Buses in Sydney

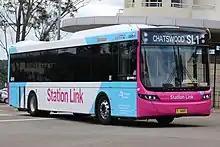
A Station Link bus

Many other routes operate throughout Sydney. Most of these routes are classified with three-digit route numbers based on the area of the city they operate in: